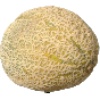
Label: Cantaloupe 2